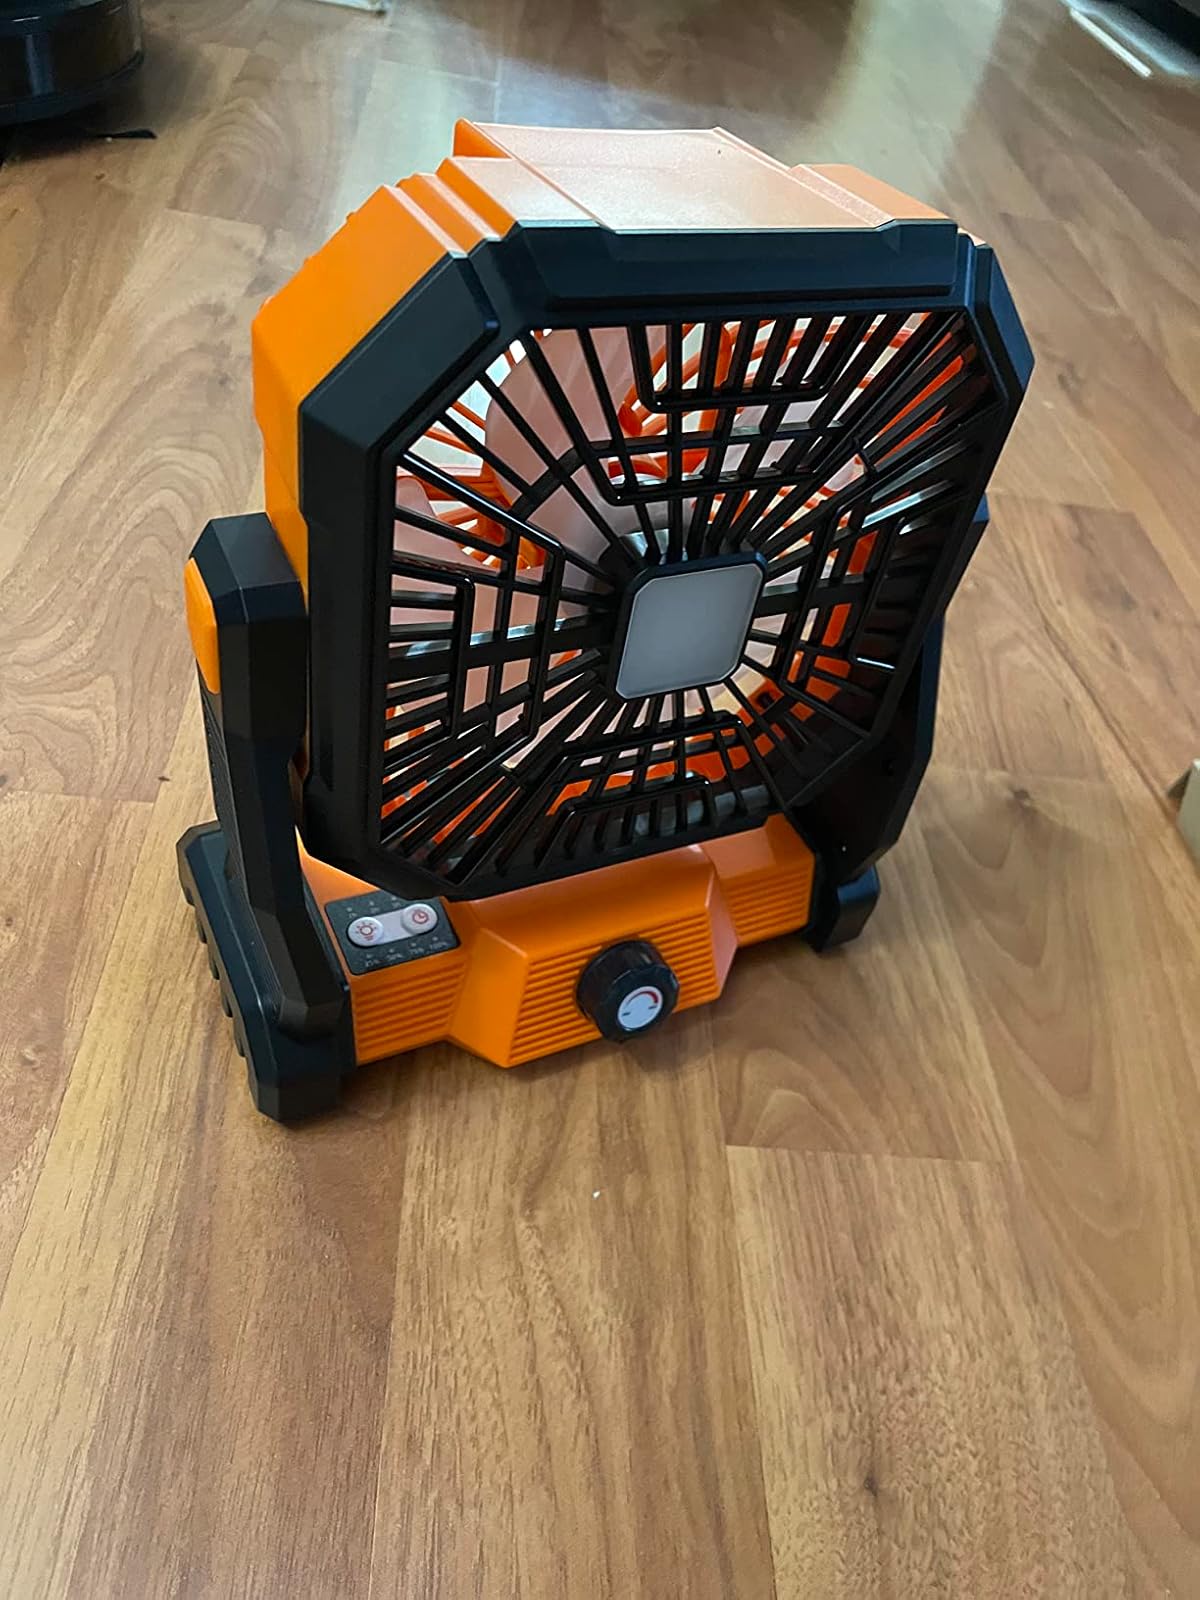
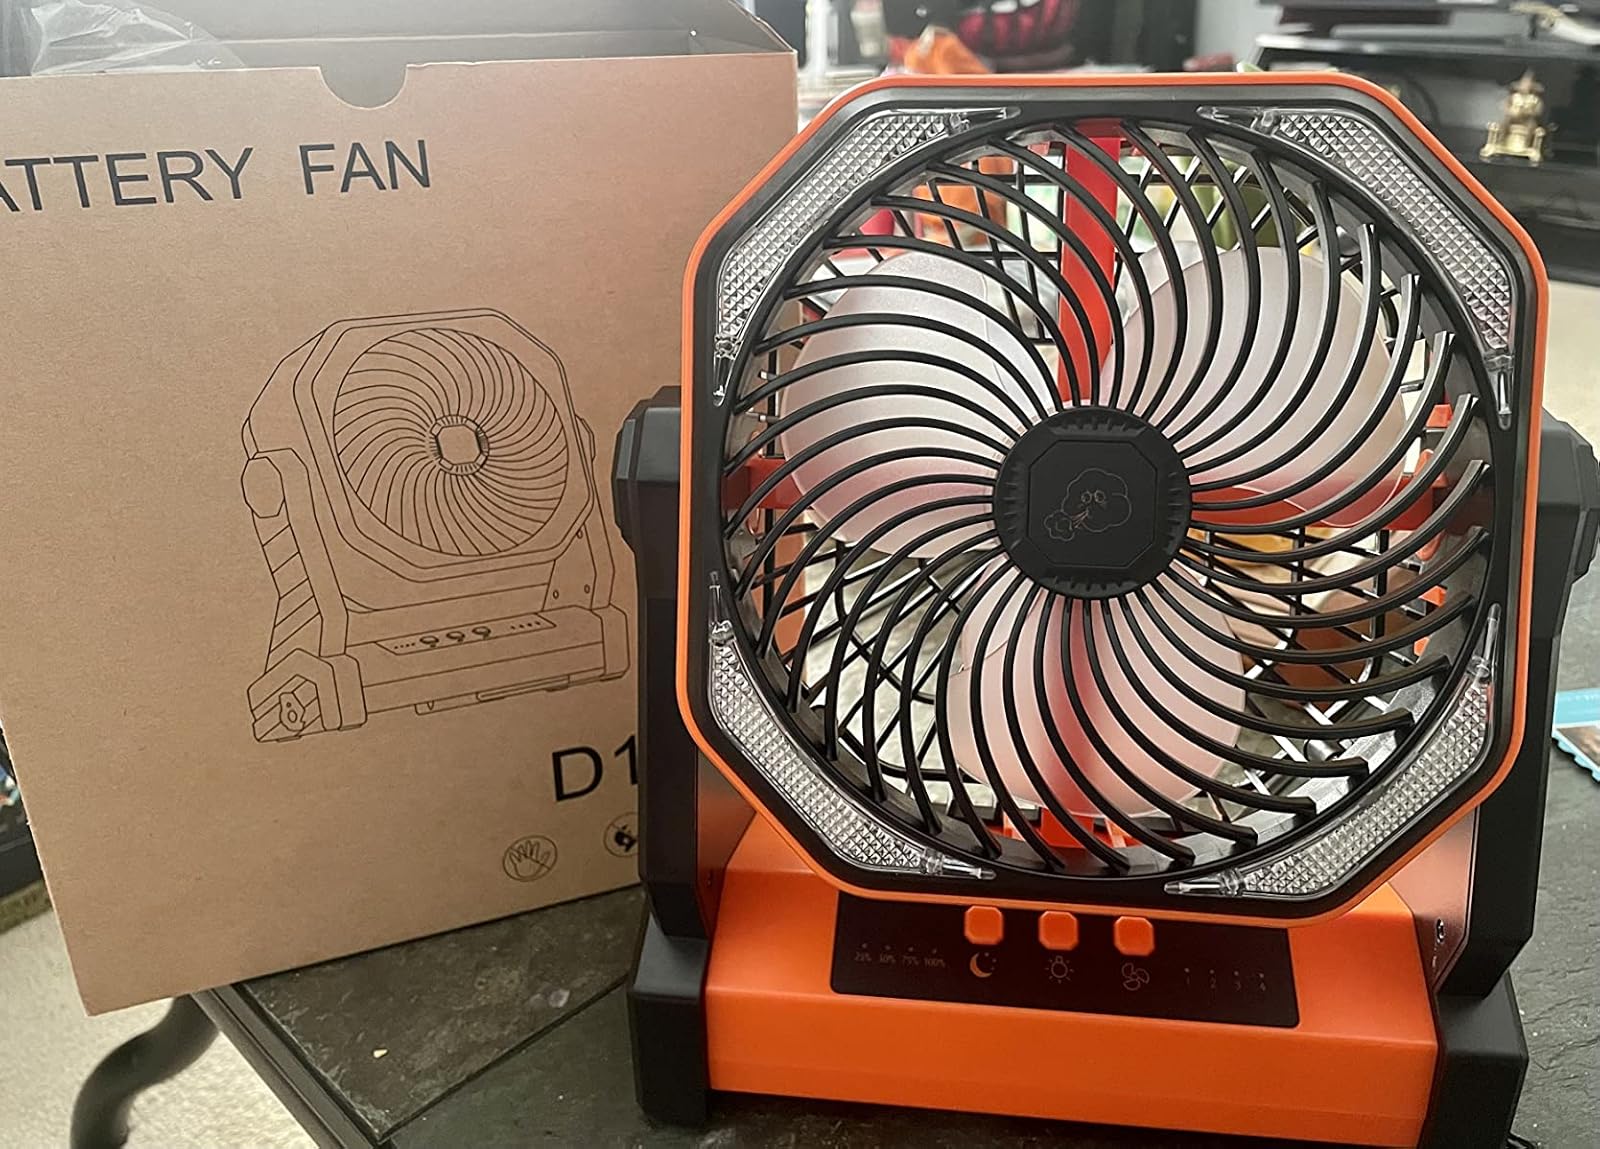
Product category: lantern
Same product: no